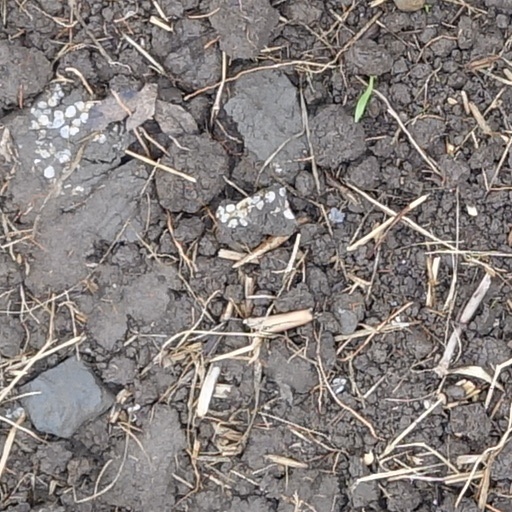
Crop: wheat